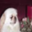
Label: dog